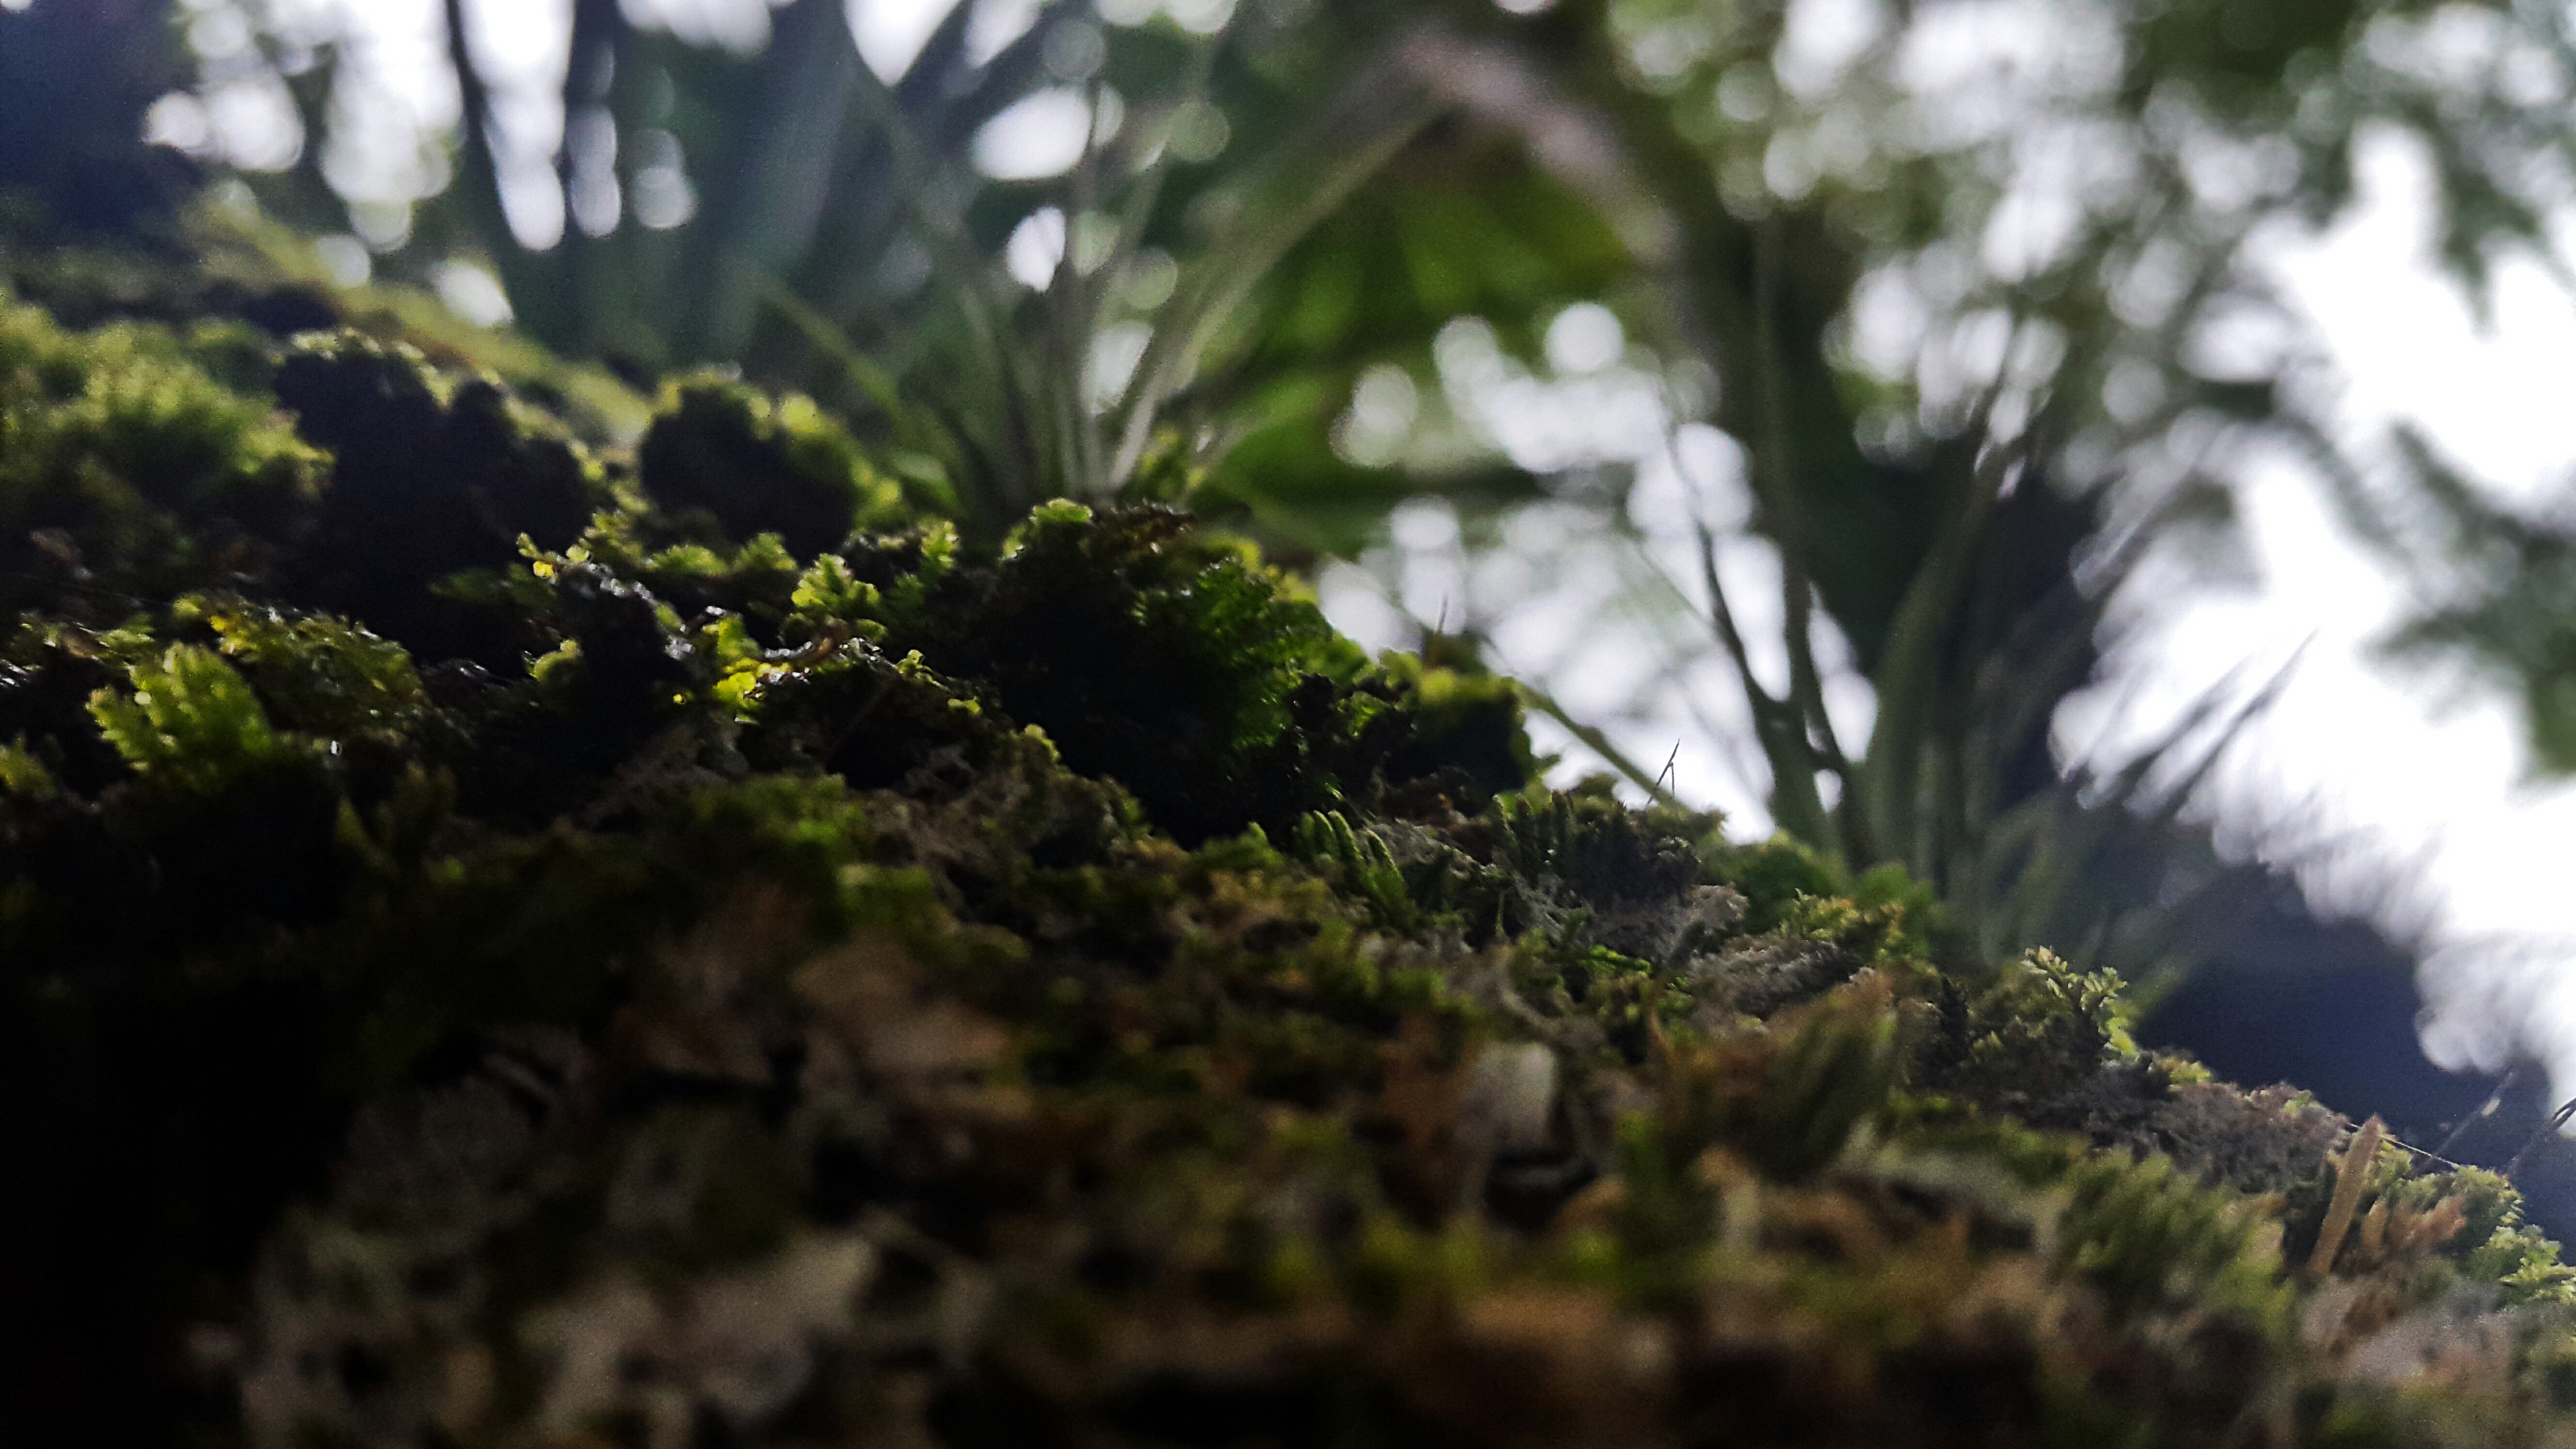
tree, nature, forest, grass, branch, growth, plant, sunlight, leaf, flower, moss, environment, green, jungle, color, autumn, botany, flora, close up, leaves, outdoors, vegetation, rainforest, woodland, habitat, natural environment, woody plant, royalty free images, Mossy rocks, mothernature